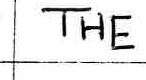
Label: the